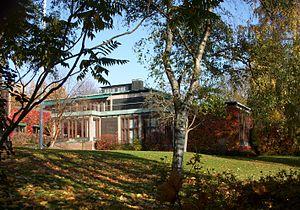
L'ambassade de Norvège en Suède est la représentation diplomatique du Royaume de Norvège auprès du Royaume de Suède. Elle est située dans le district de Diplomatstaden, à Stockholm, au numéro 4 de la rue Skarpö.